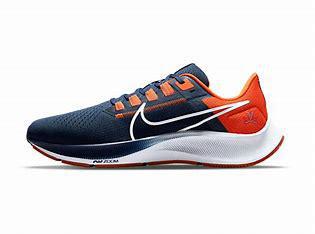
Brand: Nike
Model: College Air Zoom Pegasus 38